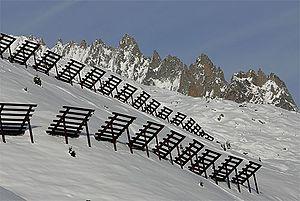
Protections anti-avalanche près de Belalp